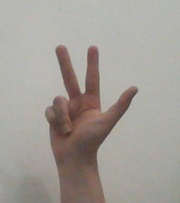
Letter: al